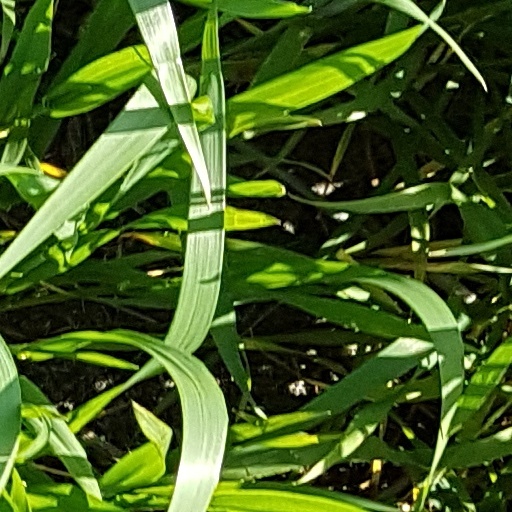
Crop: wheat